Lincolnshire Integrated Voluntary Emergency Service

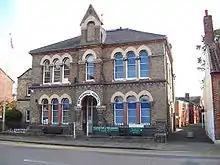
The old LIVES headquarters at the War Memorial Centre

LIVES responders attend over 1,000 incidents a month, totalling in the region of 12,000 incidents per year.